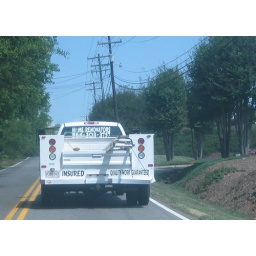
hahaha a dog in the back of some truck that i saw on the way back from the dentist.